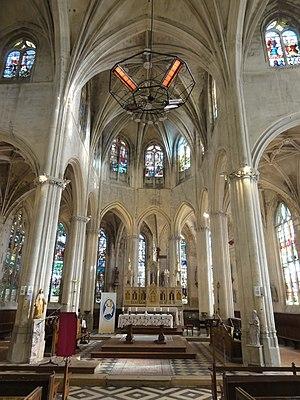
Intérieur de l'église - voir titre.
L'église Saint-Jean-Baptiste est une église catholique paroissiale située à Chaumont-en-Vexin, en France. Elle est bâtie un peu à l'écart du centre du bourg sur le flanc oriental de la butte du vieux château, et l'on peut uniquement y accéder par des escaliers. L'église Saint Jean-Baptiste représente le principal édifice religieux du Vexin français qui date entièrement du XVIᵉ siècle. C'est un édifice très homogène de style gothique flamboyant, construit sous une seule campagne entre 1530 environ et 1554. Seules les clés de voûte, certains éléments du décor du portail du croisillon nord et le clocher affichent le style de la Renaissance ; cependant, le clocher est resté inachevé, et le second clocher et la première travée de la nef avec la façade occidentale n'ont jamais été construits. À l'extérieur, le portail du croisillon nord avec son élégant décor flamboyant constitue l'élément le plus remarquable. L'intérieur est vaste et lumineux, et la modénature s'avère complexe et original.